Pocahontas County Opera House

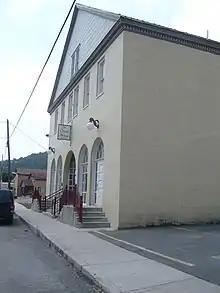
Pocahontas County Opera House

The Pocahontas County Opera House is located in rural Marlinton, West Virginia. Court reporter J.G. Tilton, of Mount Vernon, Ohio, built the original building in 1907. In 1910, the current building was added on. It currently serves as a performance venue for local and traveling performers as well as a community center for county residents, although it has at times been a newspaper, a roller rink, and a car dealership. The Pocahontas County Opera House Foundation operates as a non-profit to oversee programmatic aspects of the venue.